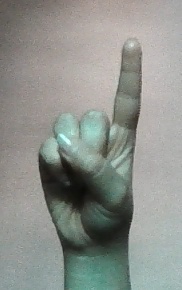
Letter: bb